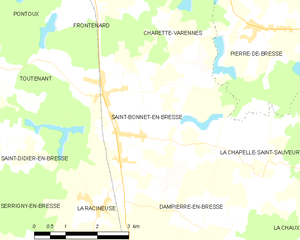
Carte des communes françaises